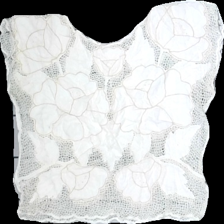
View: back
Type: Blouse
Category: Ladies
Brand: Not in the list
Colors: White, Beige
Material: 100%cotton
Pattern: Floral print
Cut: C-collar, Cropped
Season: Spring
Smell: Minor
Price range: <50
Recommended usage: Export